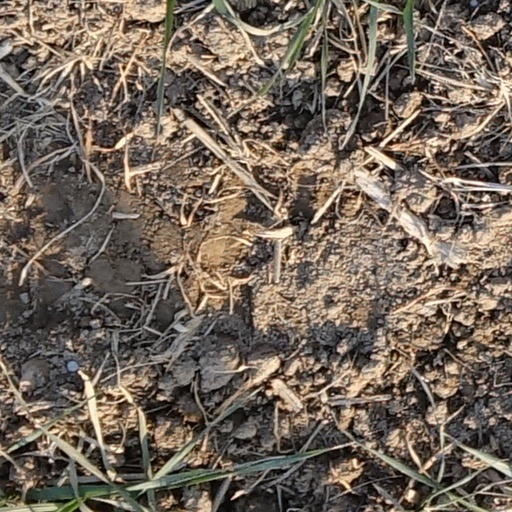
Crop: wheat